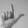
ASL letter: L